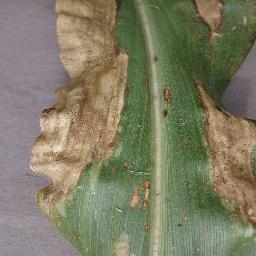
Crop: corn
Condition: (maize)_northern_blight